Ian Powe

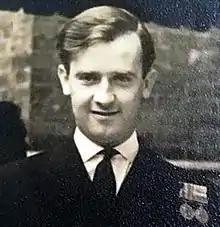
Powe in 1955

Ian Wilton Powe (17 October 1932 – 2 September 2017) was a Royal Navy officer who developed new techniques for tracking submarines during the Cold War. He commanded HMS "Yarmouth" during the "Cod War".